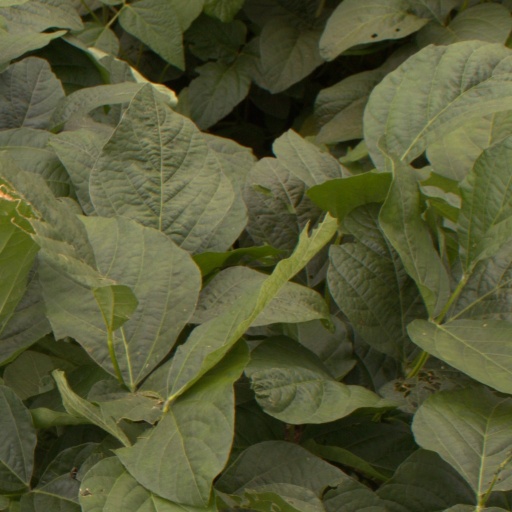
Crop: soybean